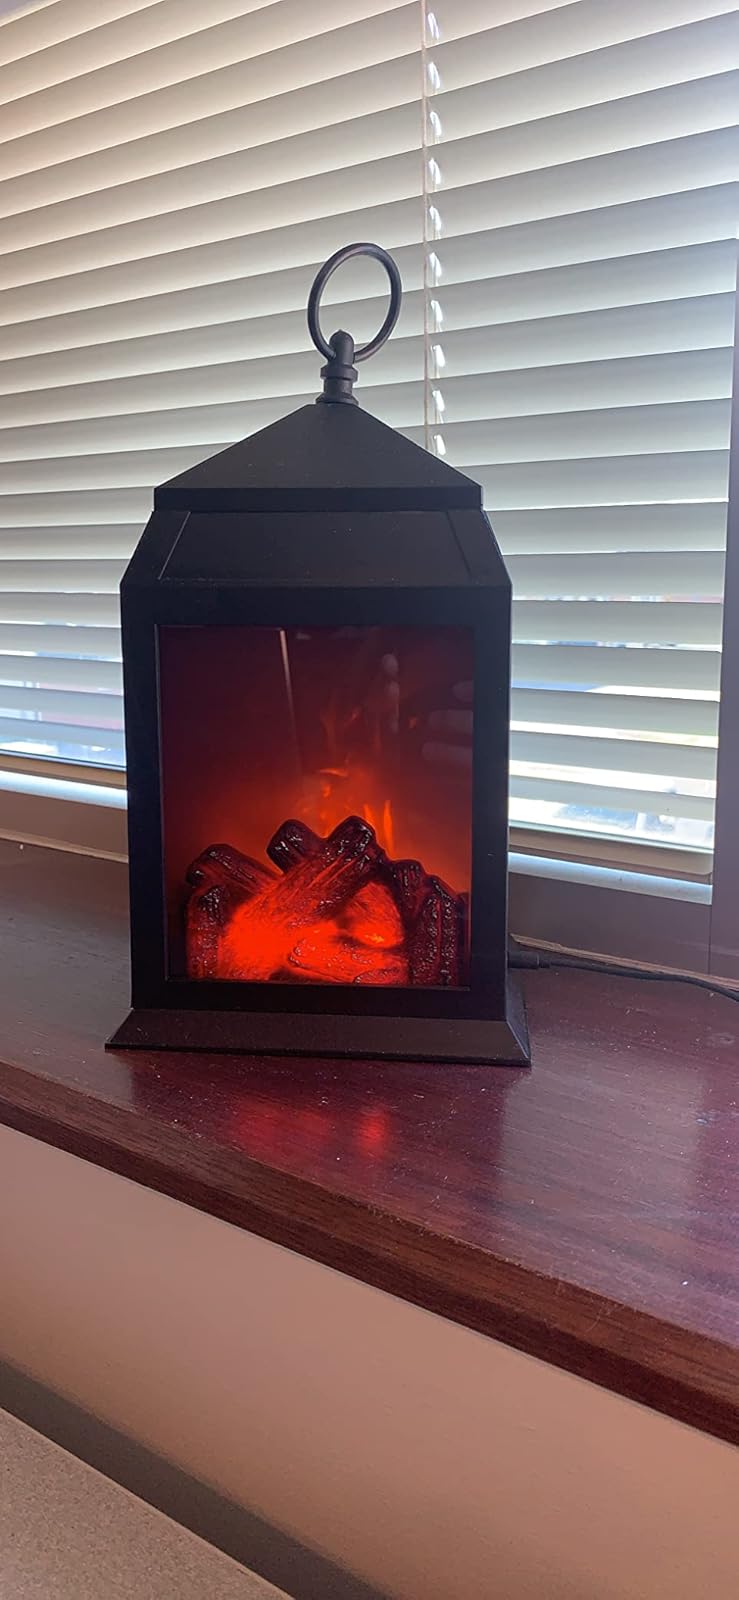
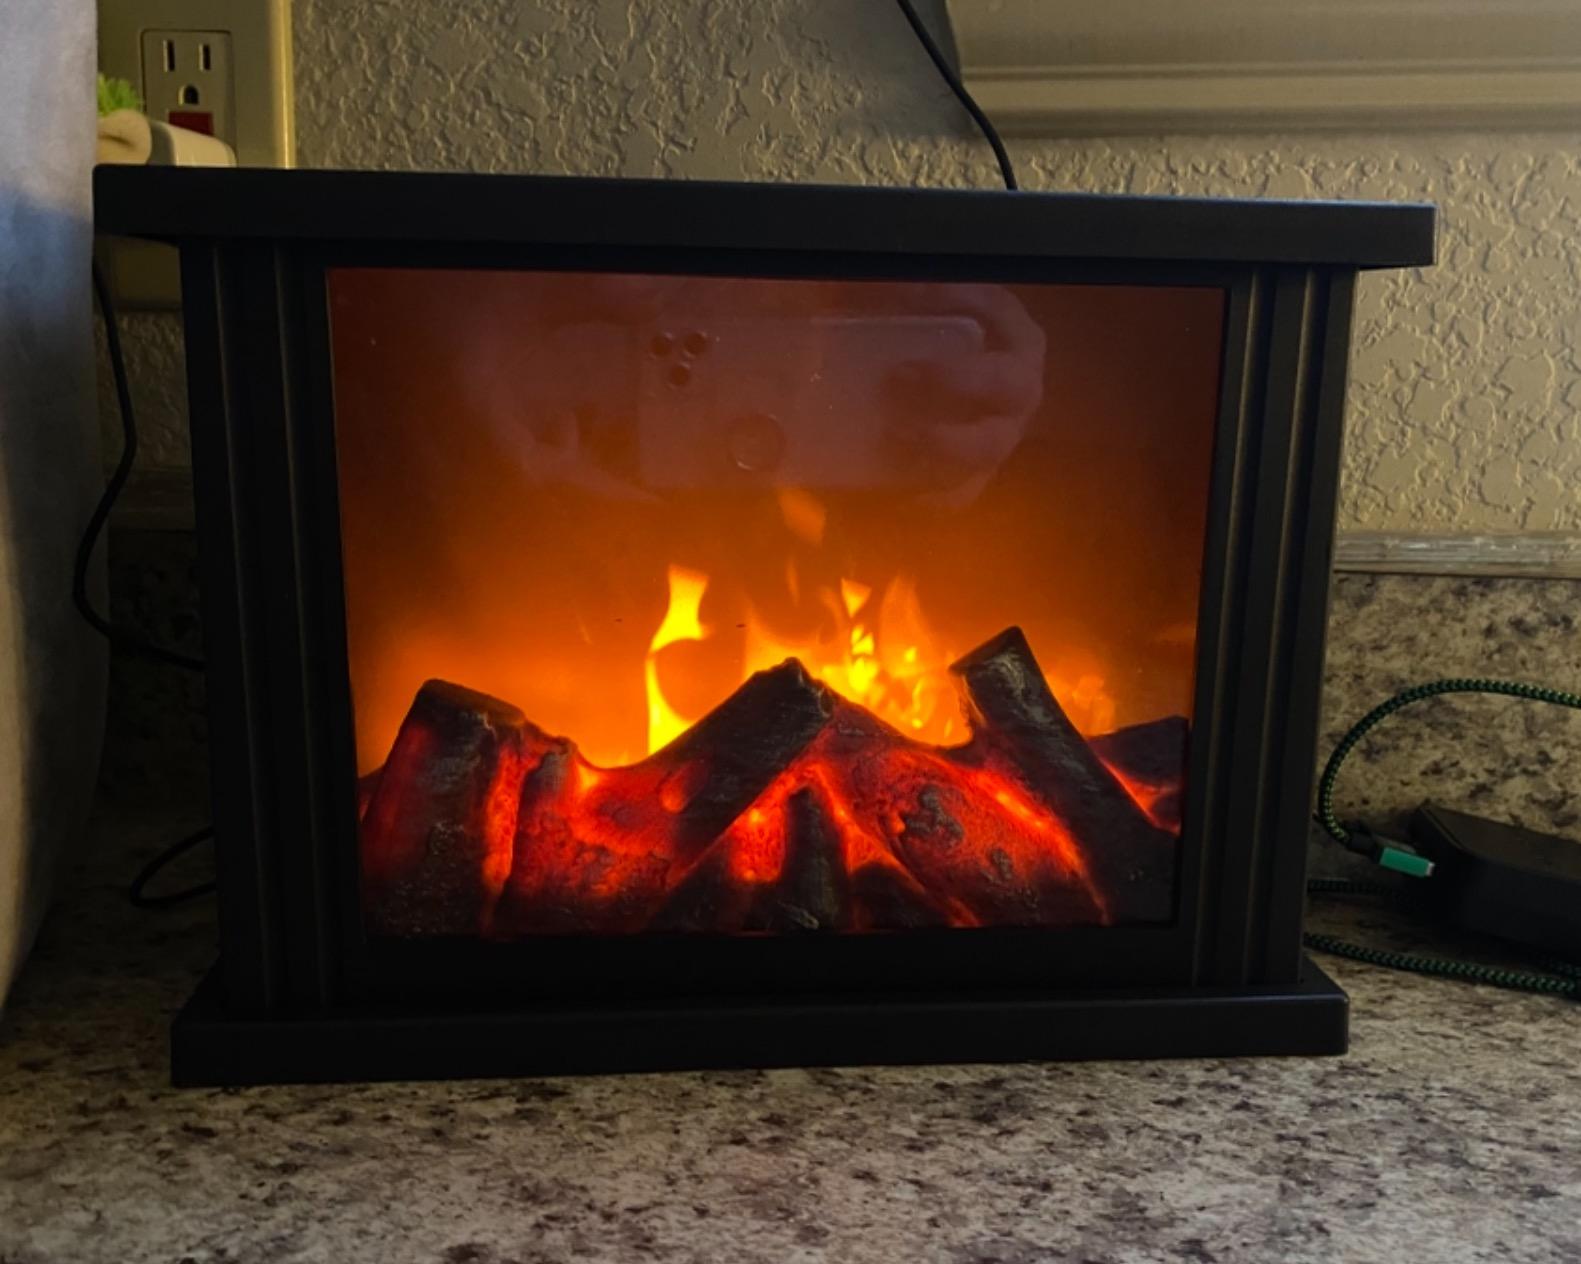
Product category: lantern
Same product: no